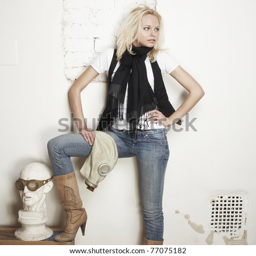
the young beautiful blonde in jeans and boots on a white grunge background